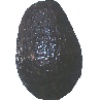
Label: avocado